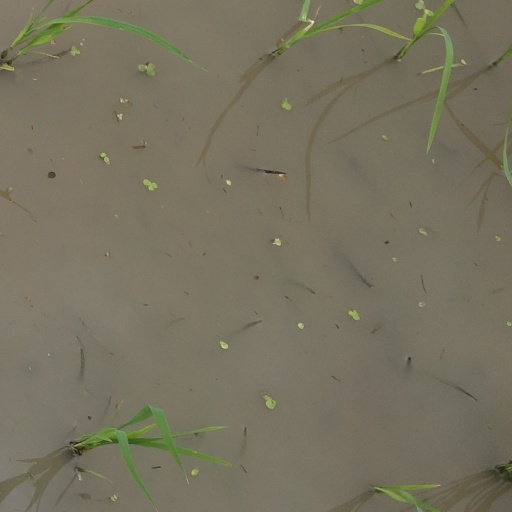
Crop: rice